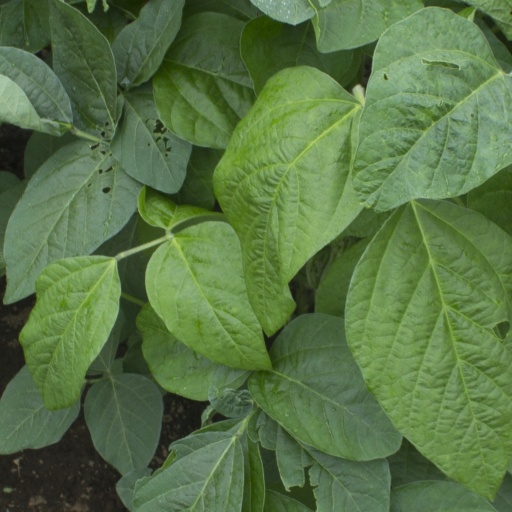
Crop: soybean